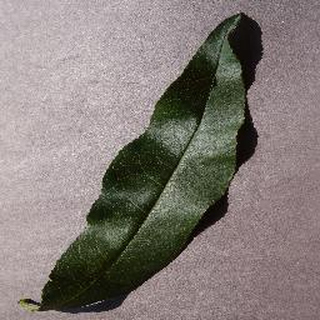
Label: healthy_peach